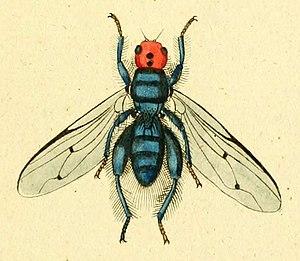
Thyreophora cynophila est une espèce d'insectes diptères de la famille des Piophilidae. Il s'agit d'une espèce européenne mythique estimée éteinte depuis 1850 et redécouverte en Espagne en 2007, puis en France en 2019. Hivernal, l'imago présente une morphologie particulière, sa grosse tête orange vif ayant la capacité supposée d'émettre un éclat lumineux. Sa larve est nécrophage, spécialisée dans la moelle osseuse des carcasses de grands mammifères.
Les Piophilidae sont une famille de diptères muscomorphes. Ce sont de petites mouches dont les larves sont nécrophages. Cette famille se rencontre sur l'ensemble des écozones, les deux tiers de ses espèces se trouvant dans les régions les plus froides, voire arctiques, de l'holarctique.